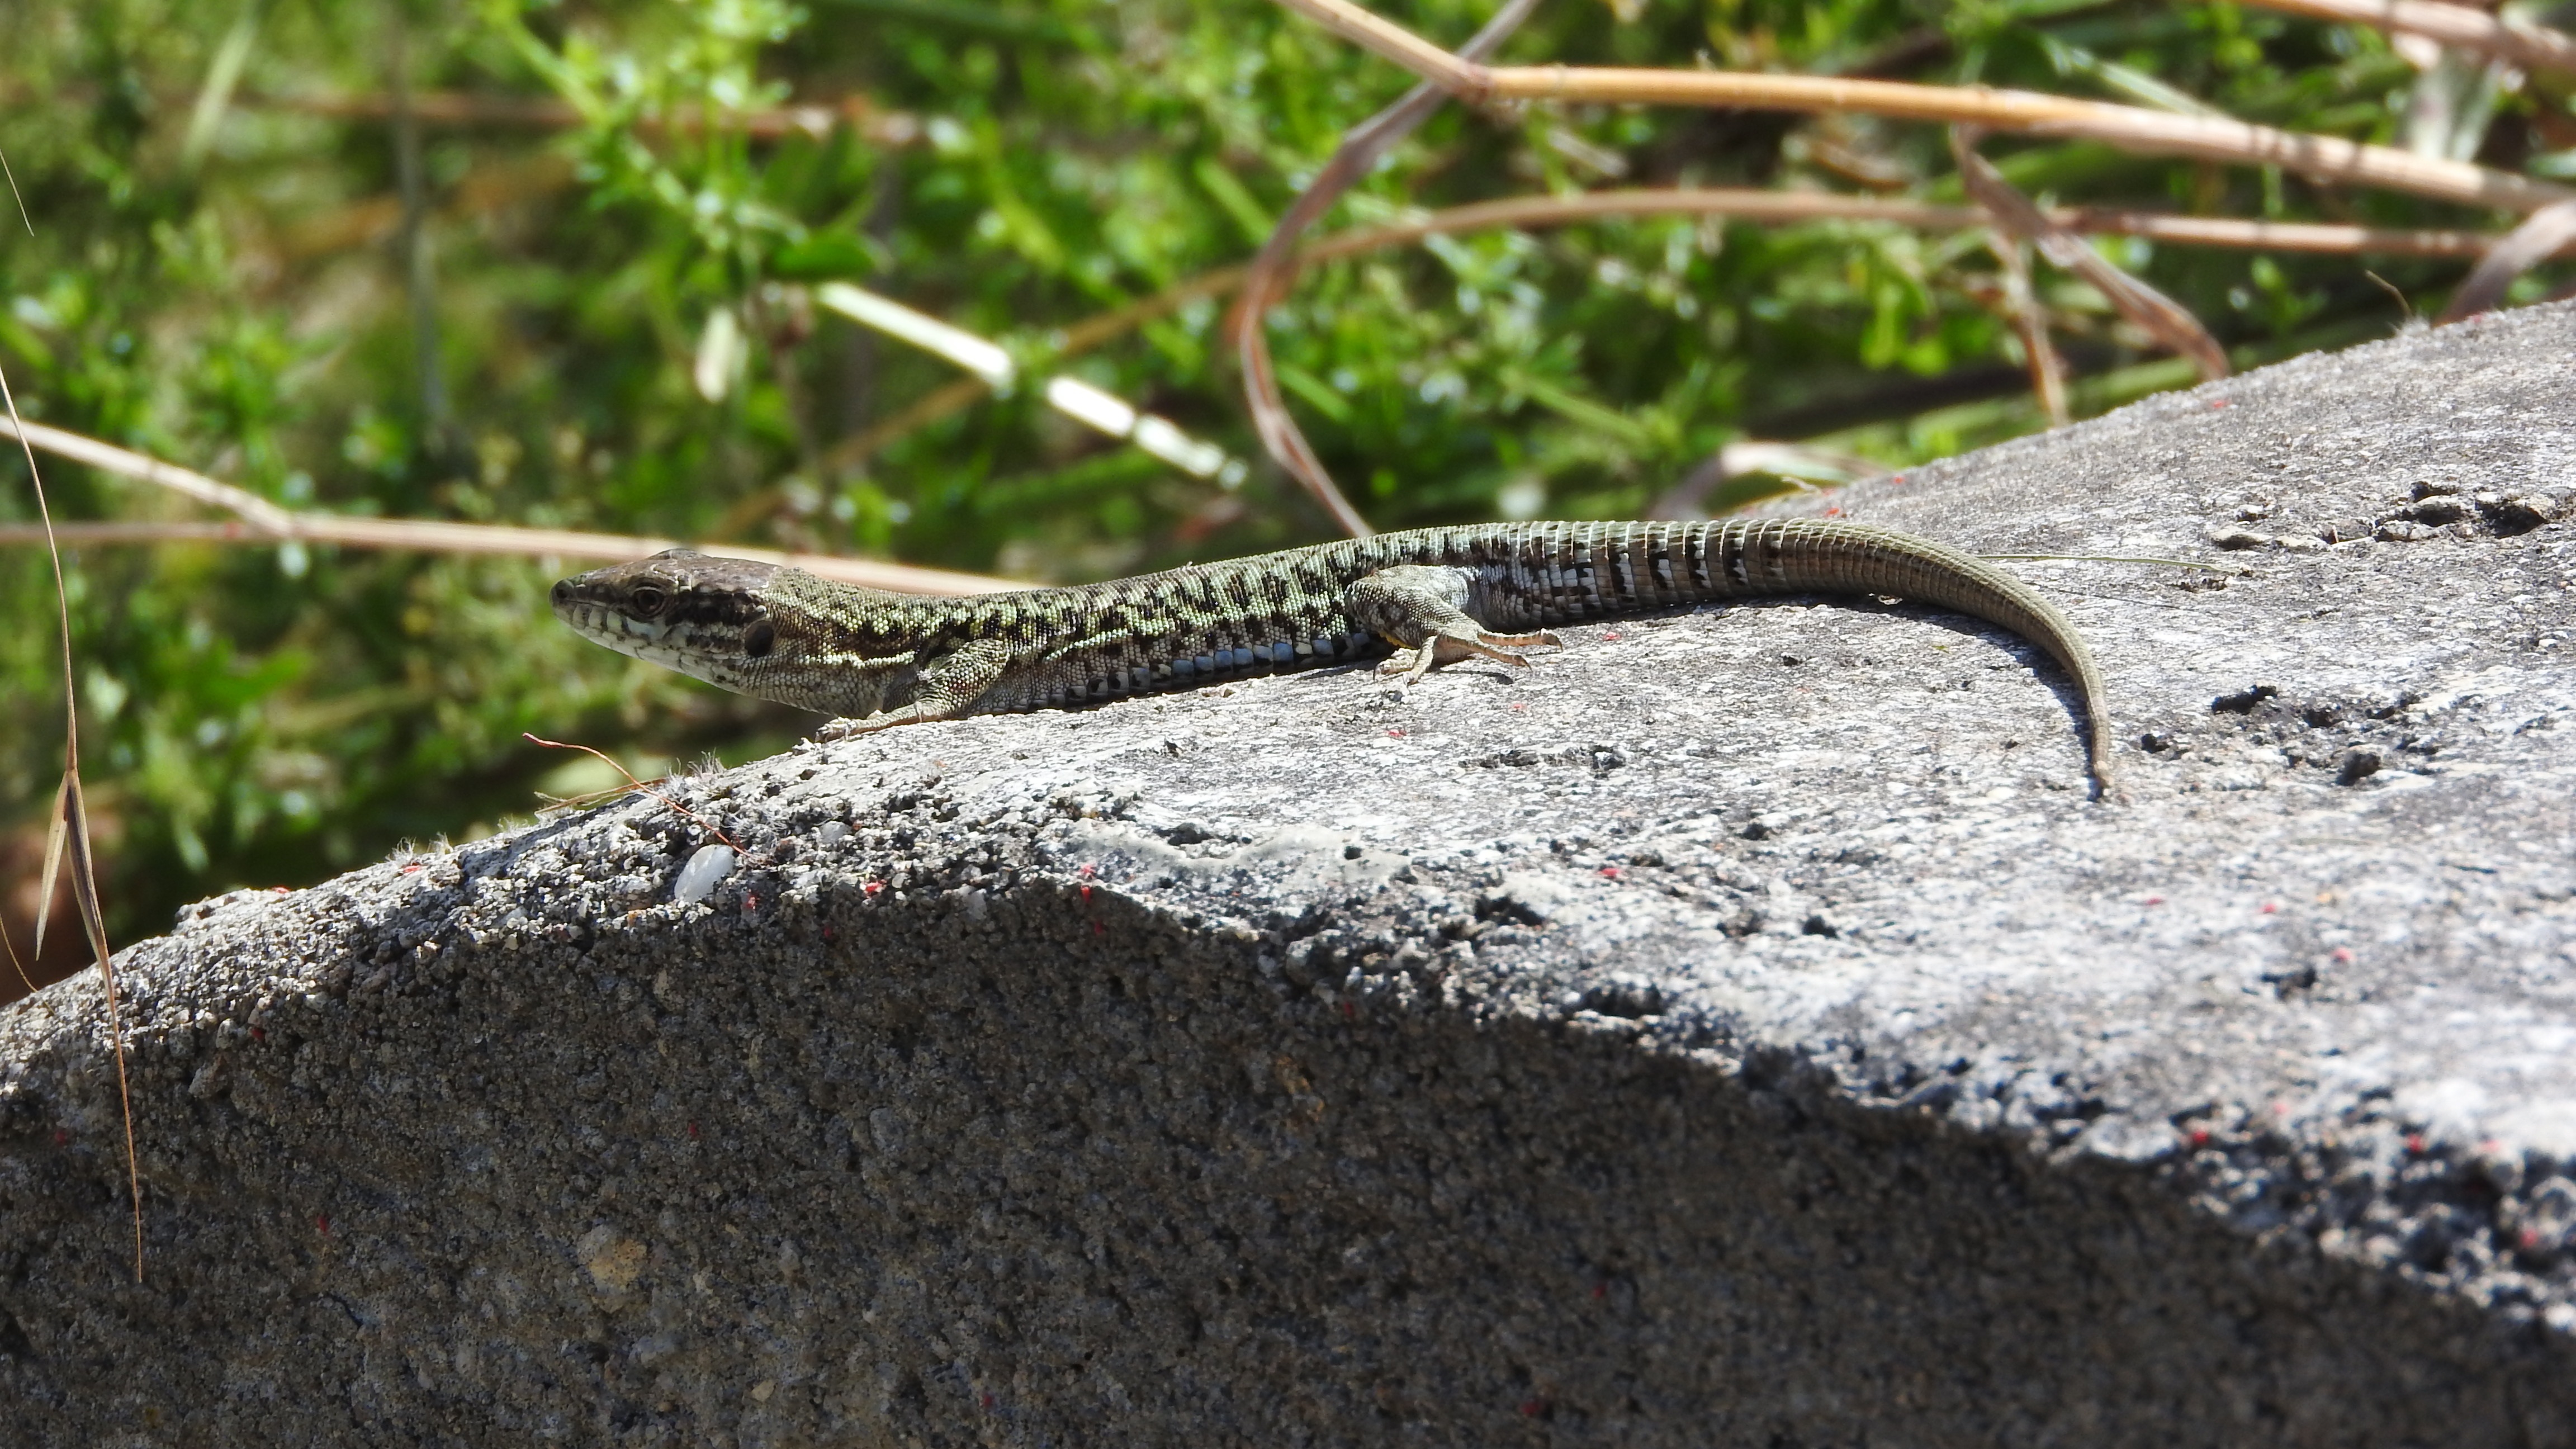
grass, wildlife, reptile, fauna, lizard, skink, alsace, organism, lacerta, wall lizard, scaled reptile, lacertidae, terrestrial animal, podarcis muralis